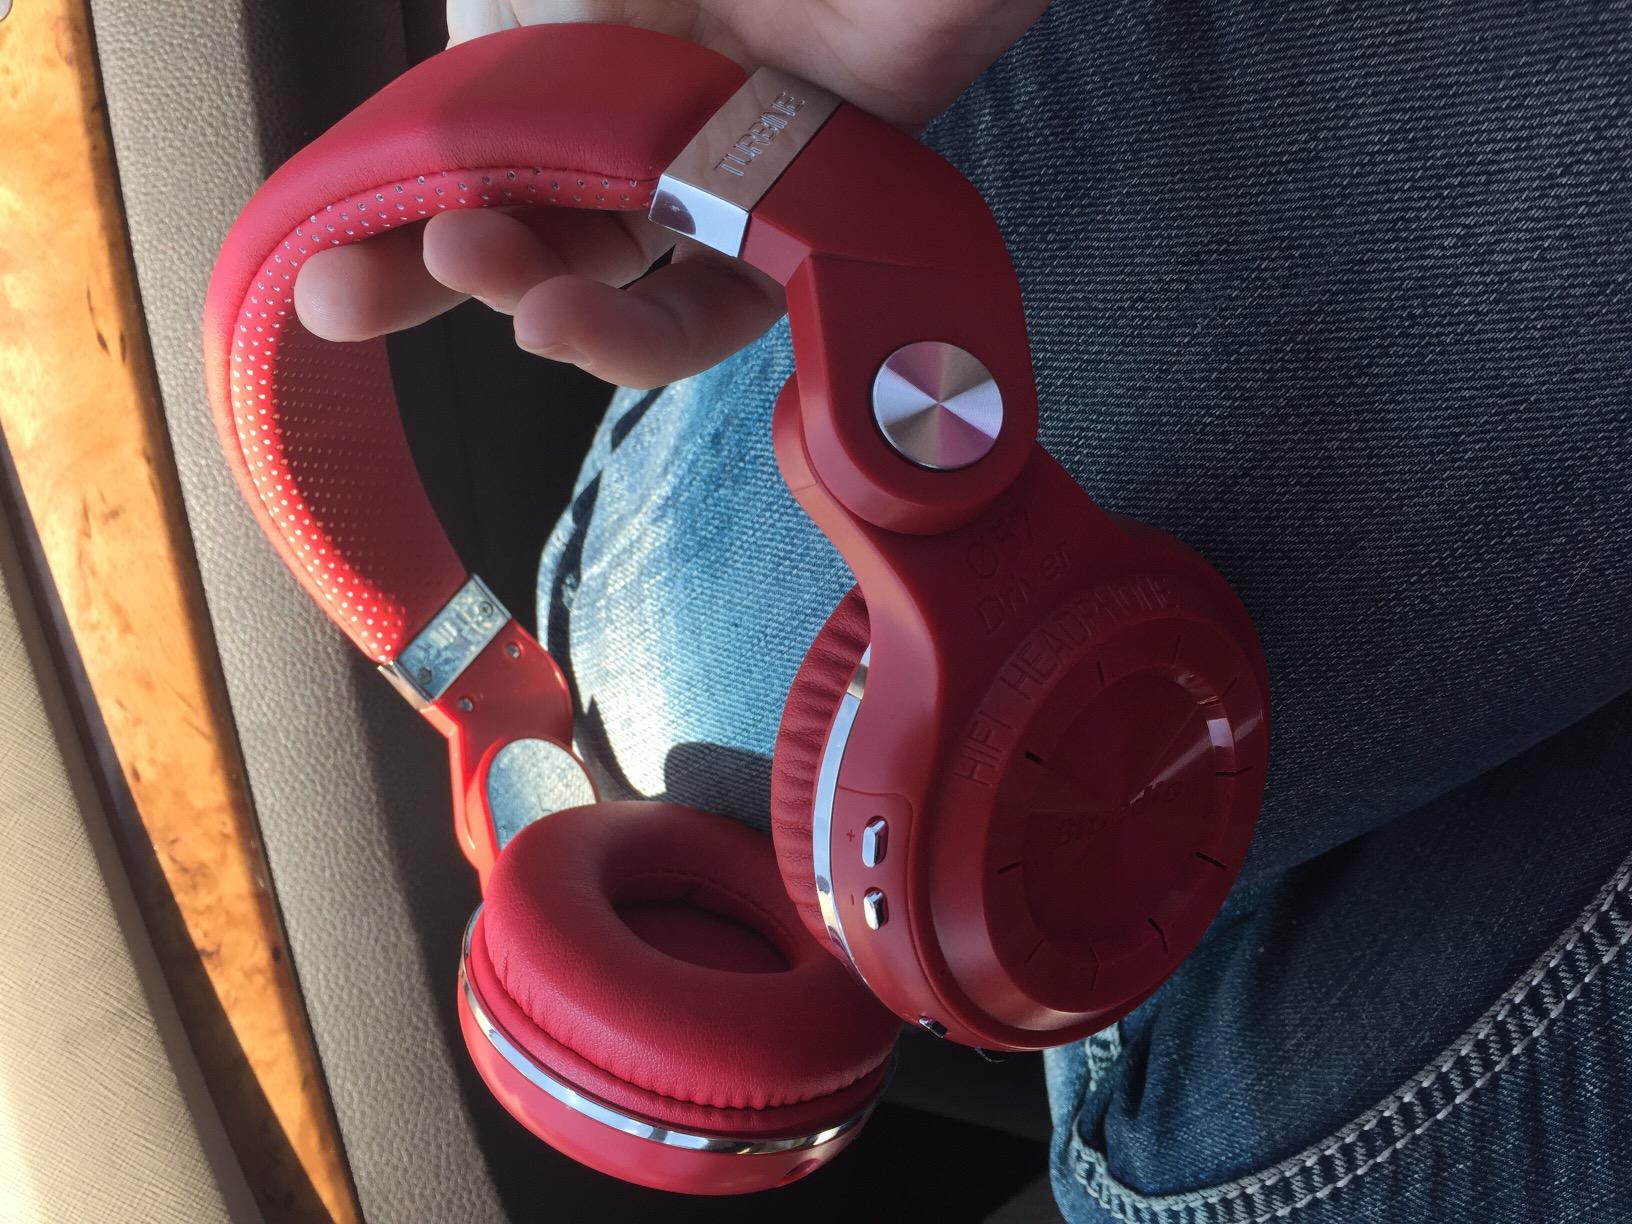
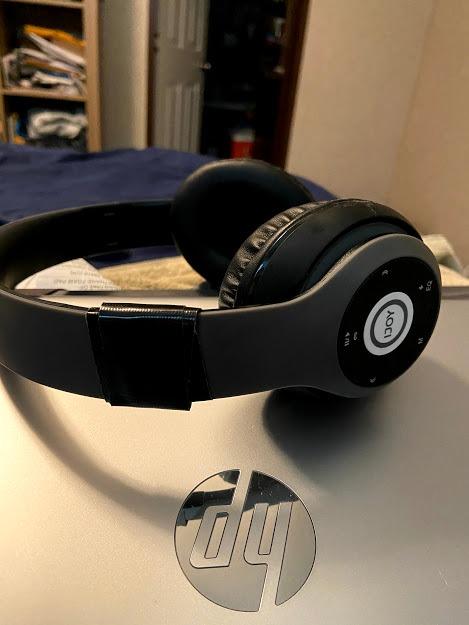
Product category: headphones
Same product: no